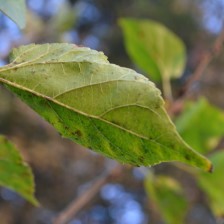
Variety: Kamphaengsaeng42